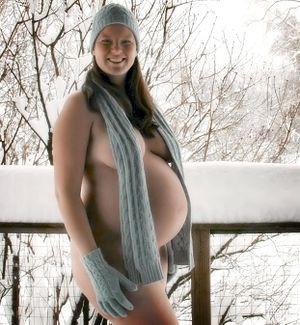
femme enceinte nue avec un bonnet, une écharpe et des gants